Portsmouth and District Magic Circle

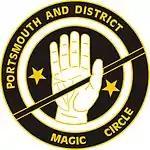
Logo of the Portsmouth and District Magic Circle

The Portsmouth and District Magic Circle (PDMC) is a magicians' society based in Portsmouth in the English county of Hampshire. It is one of the largest magic societies in the UK with nearly 100 members.